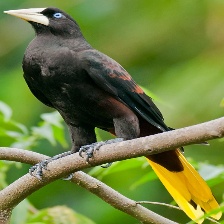
Species: CRESTED OROPENDOLA
Scientific name: PSAROCOLIUS DECUMANUS